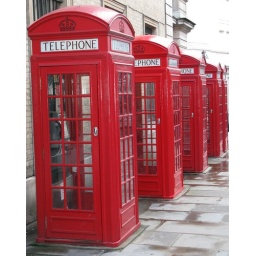
These five old red telephone boxes are located in Broad Court opposite the Royal Opera House in Covent Garden.